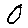
Label: 0